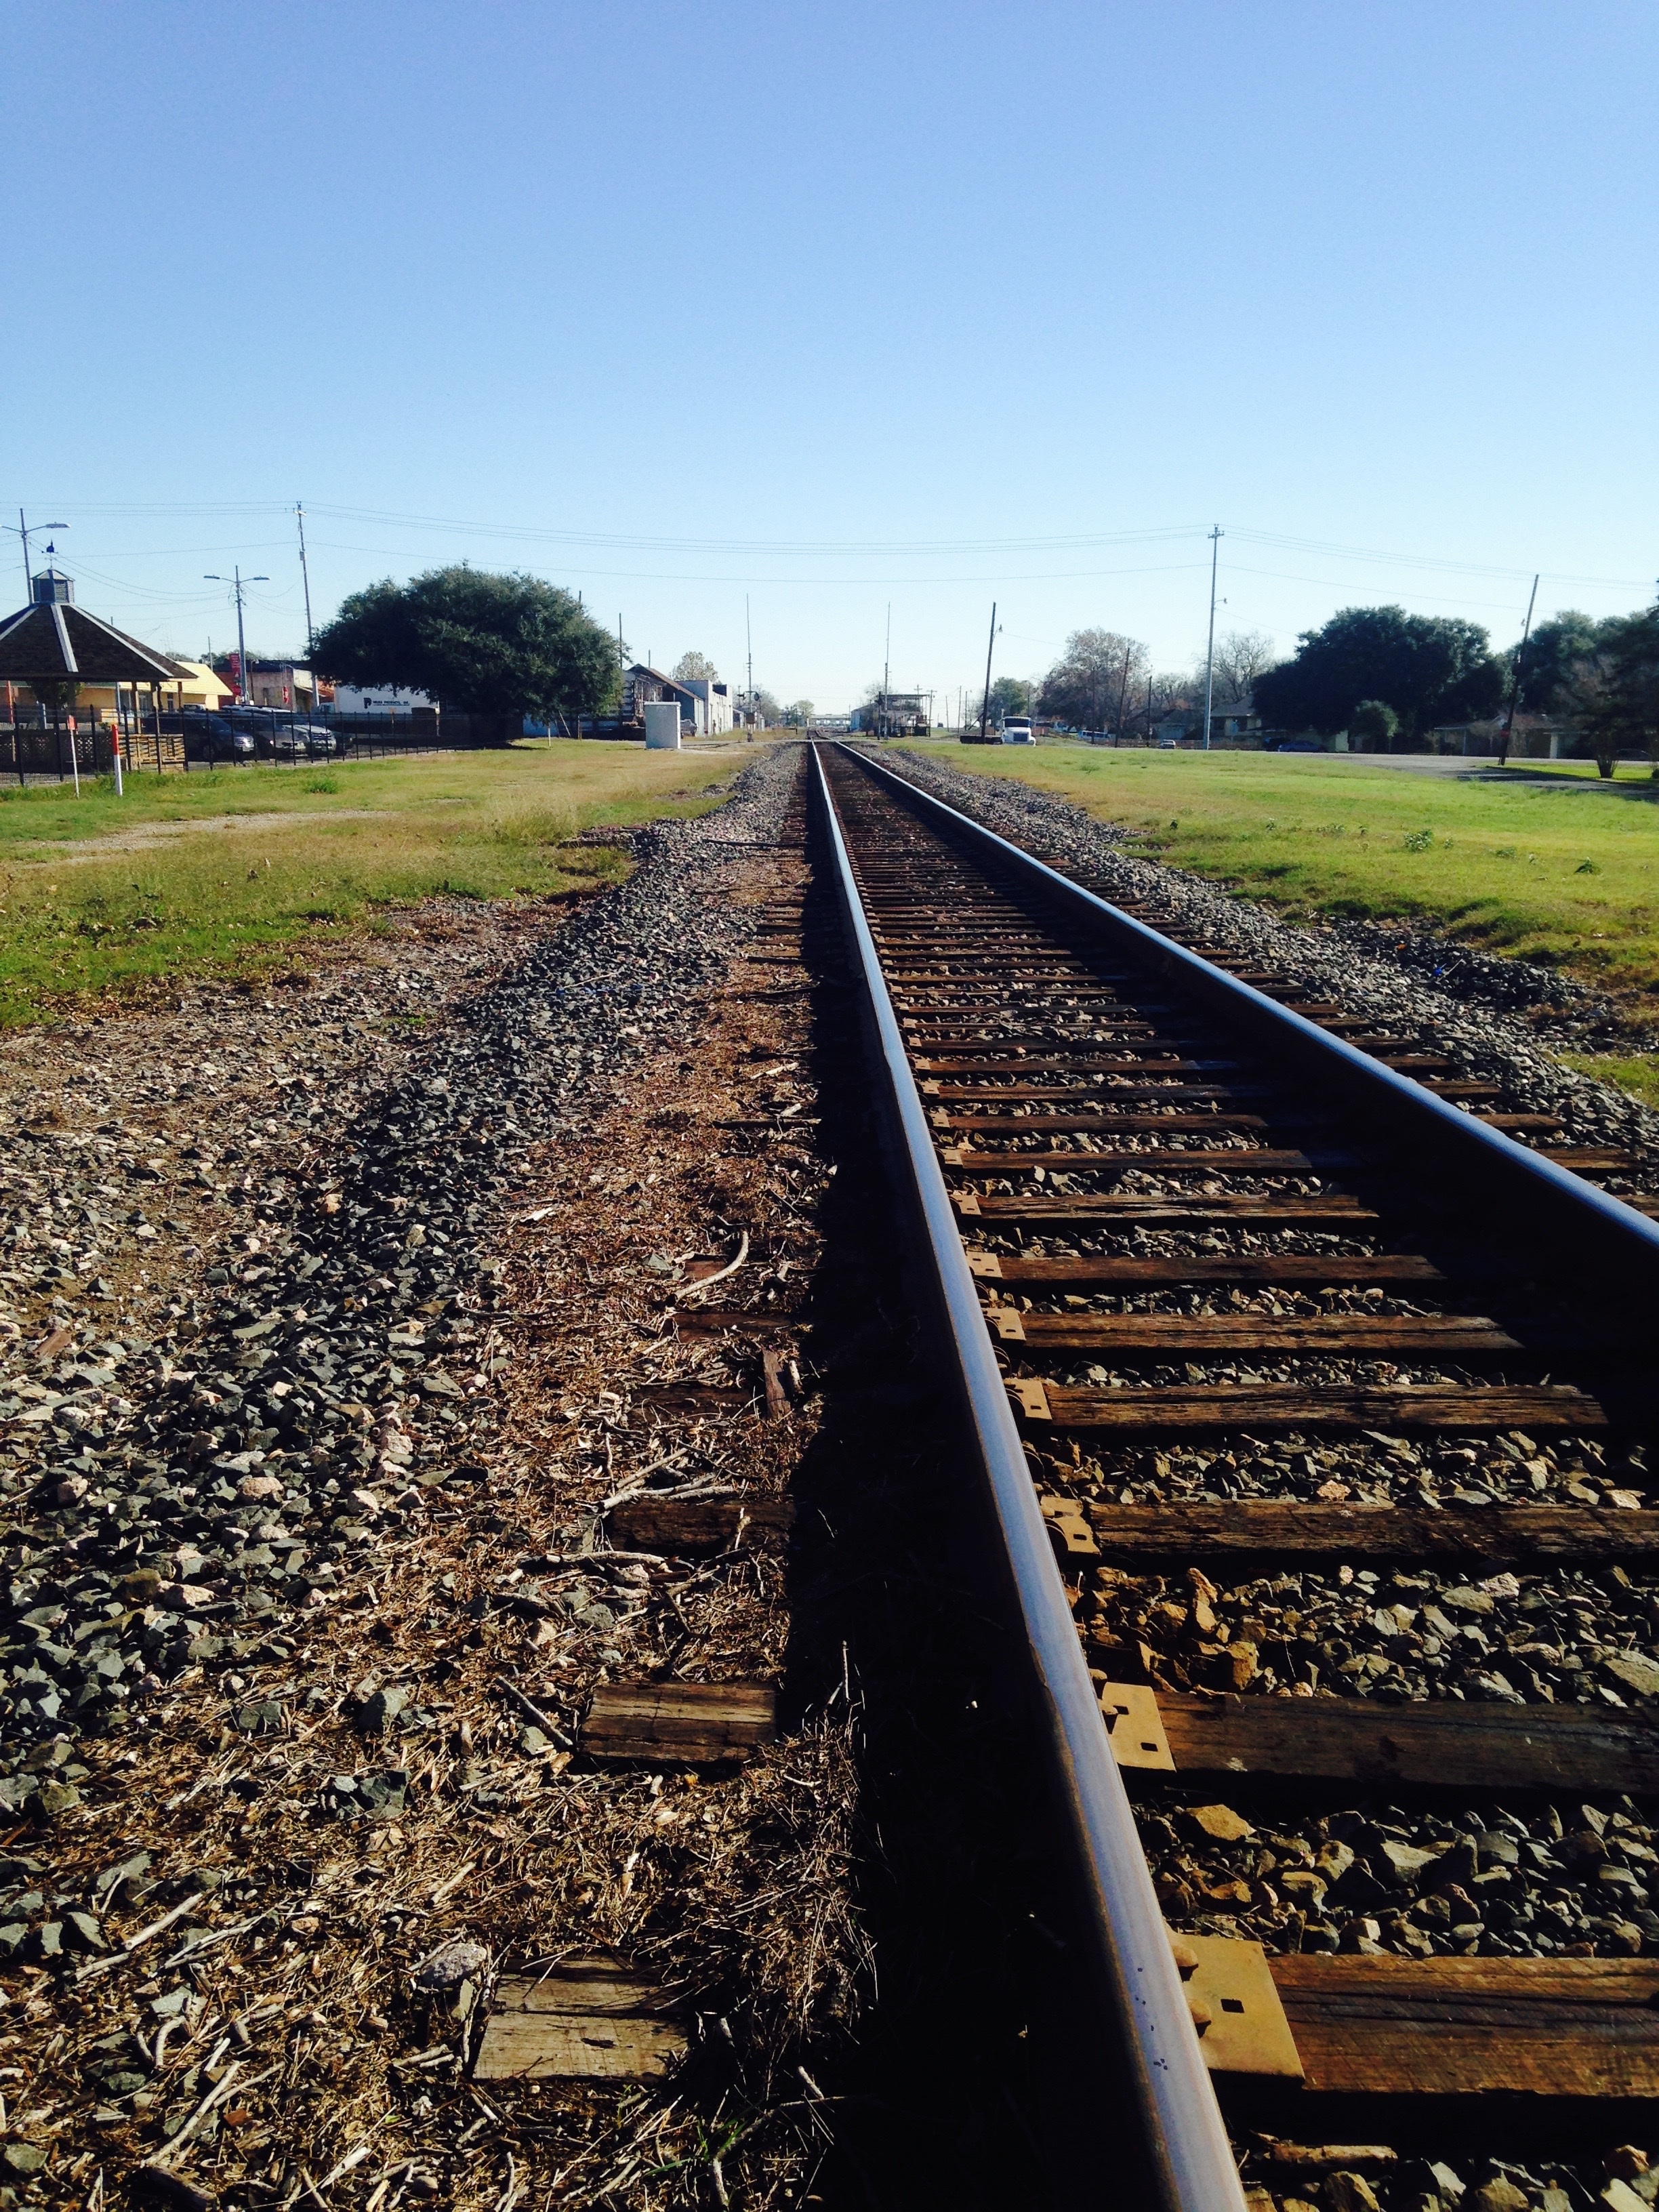
path, track, railway, field, train, travel, transport, vehicle, soil, lane, tracks, vias, destination, rail transport, rural area, residential area